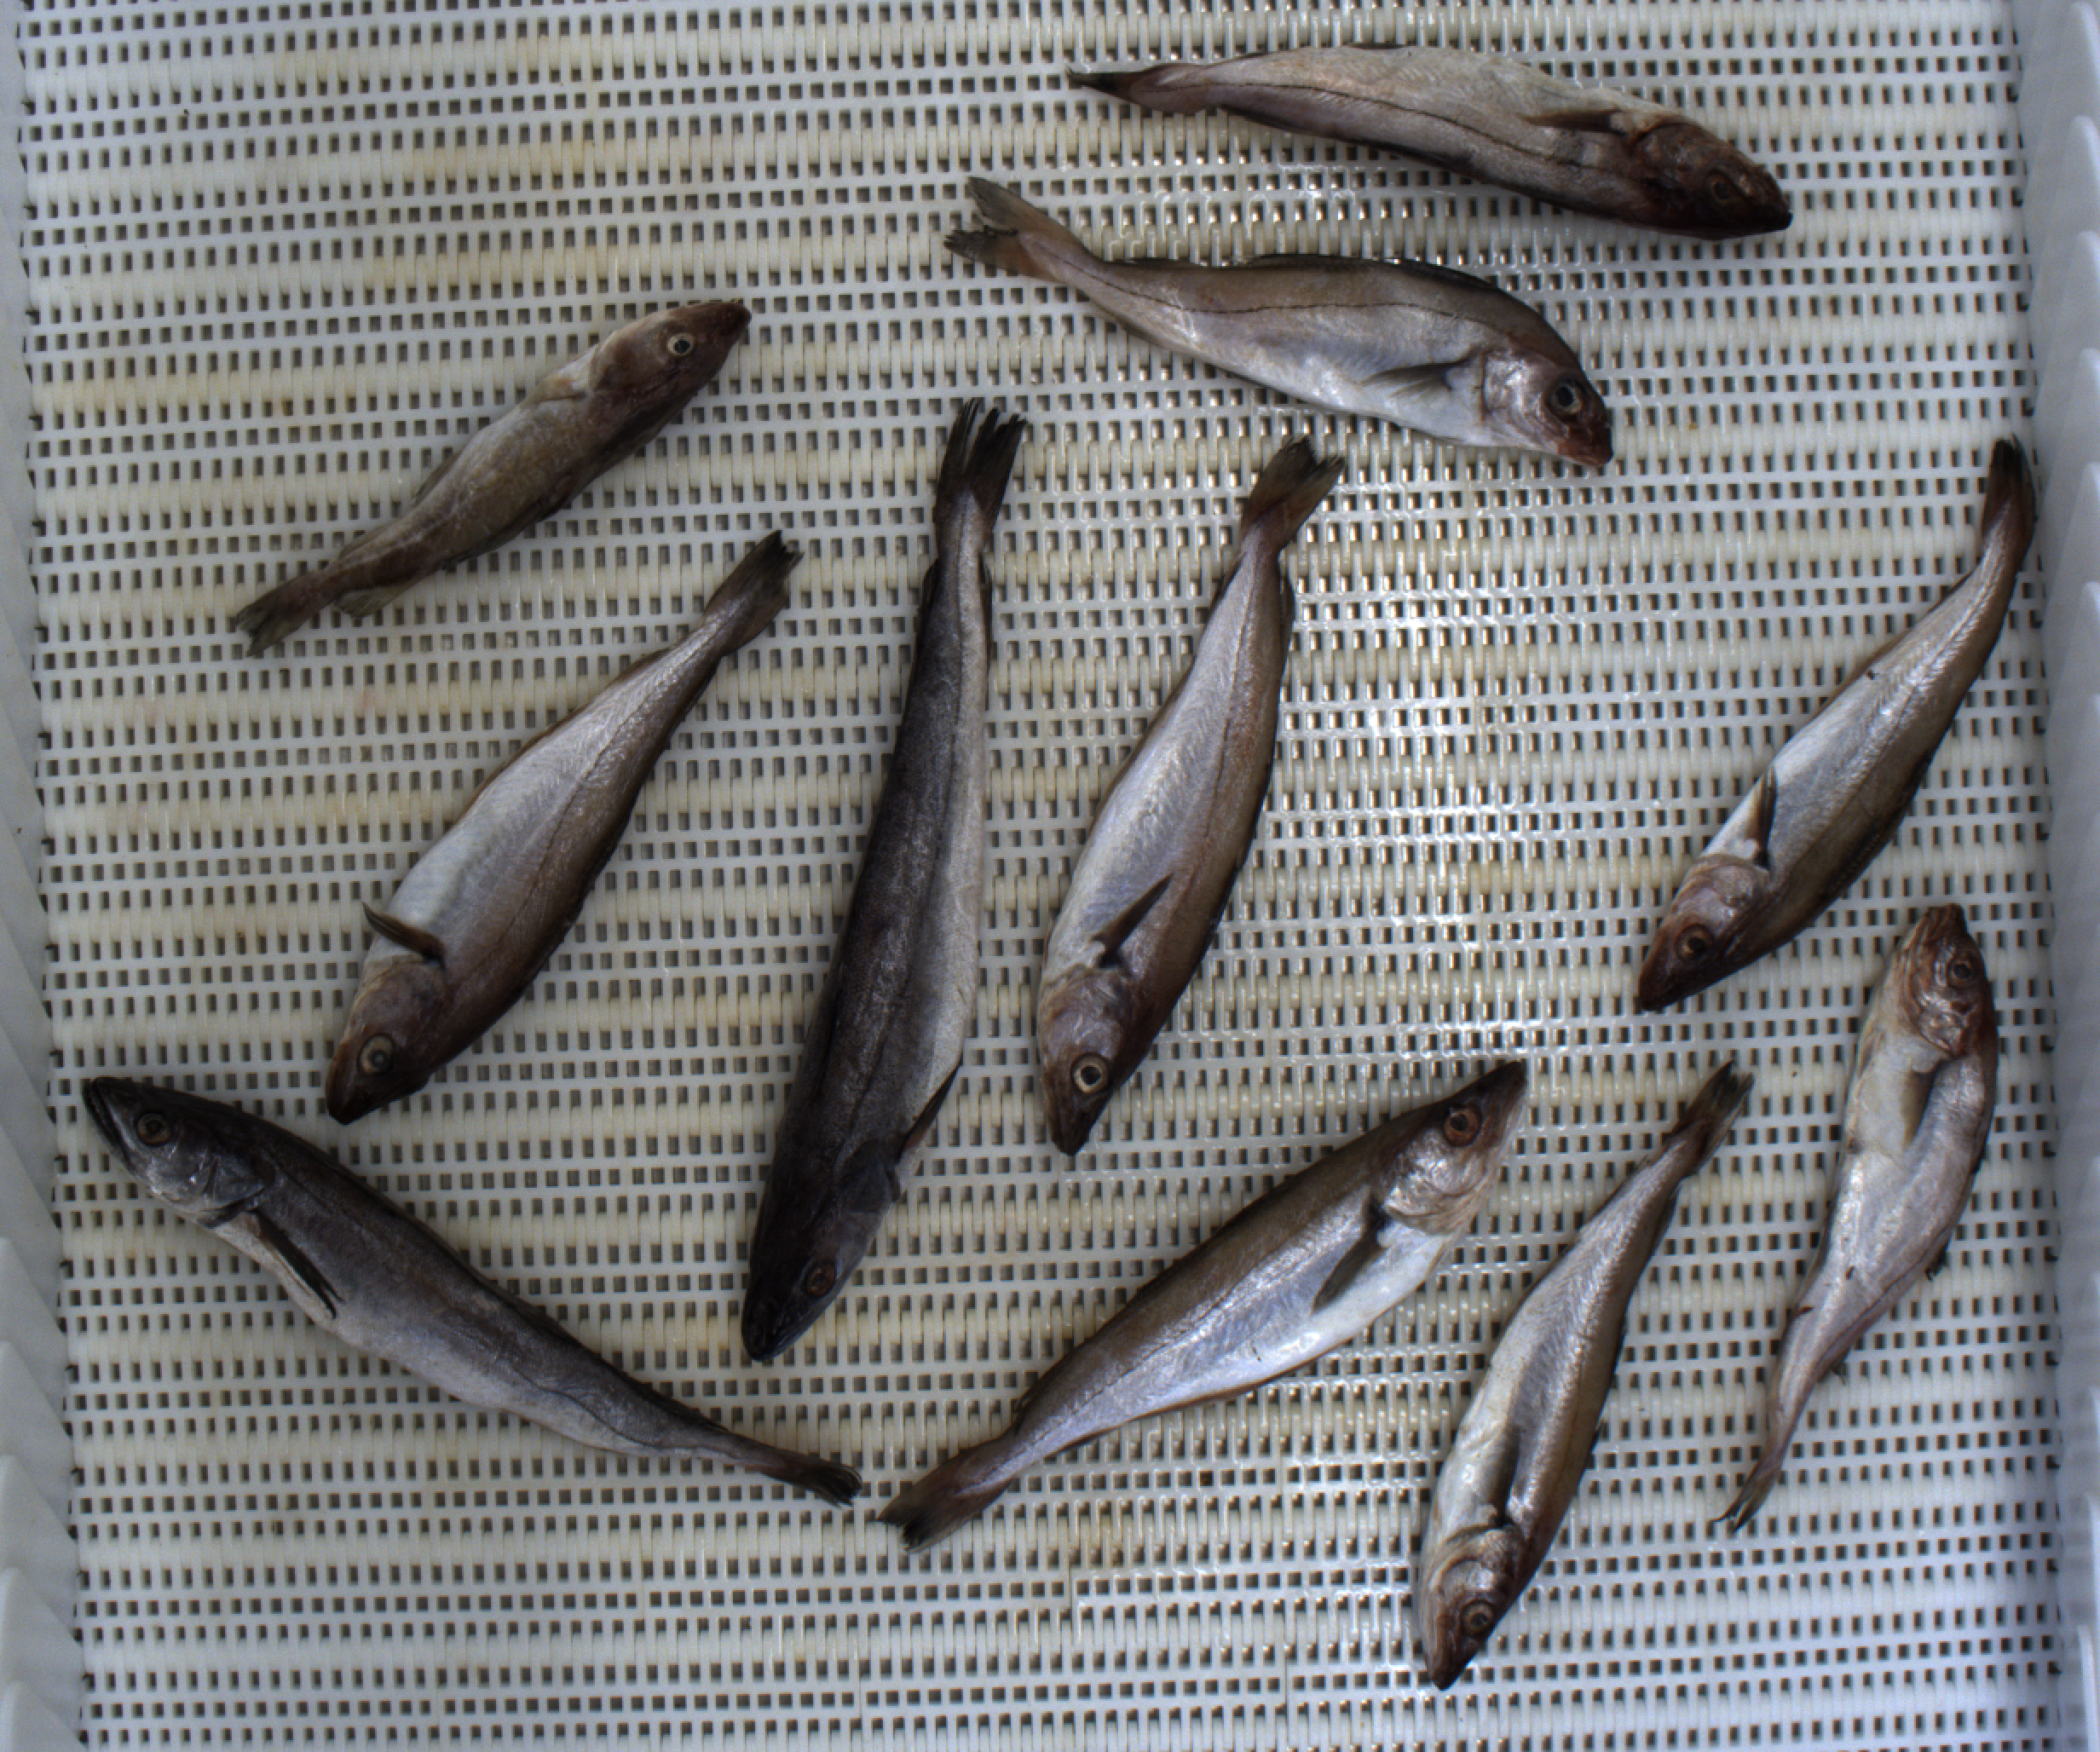
Total fish: 11
Cod: 1
Haddock: 3
Whiting: 5
Hake: 2
Horse mackerel: 0
Saithe: 0
Other: 0